Dartz

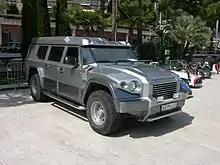
Dartz Kombat

In 2010, Red Sea Distribution announced that the T-98 Kombat would be available in North America for a list price starting at $225,000. However, just two years later the T-98 Kombat was phased out, and the "Prombron" was released.